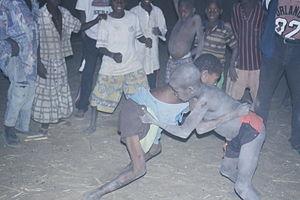
jeunes garçons s'adonnant à la lutte traditionnelle dans le village de Kani Kombolé au pays Dogon, région de Mopti, Mali
Les droits de l'enfant sont une priorité politique affichée au Mali, où la moitié de la population a moins de 18 ans. Ainsi, la constitution adoptée en 1992 proclame dans son préambule la détermination du peuple malien à défendre les droits de la femme et l'enfant. Le Mali a coprésidé le Sommet mondial sur les enfants en 1990 et a été l’un des premiers pays à avoir ratifié la Convention relative aux droits de l'enfant. Il a également ratifié les principaux instruments internationaux comme ceux de l’Organisation internationale du travail. Cependant, les politiques publiques menées pour la protection et la promotion des droits de l’enfant se heurtent à de nombreux obstacles : pauvreté, analphabétisme, persistance de pratiques coutumières, manque de moyens de l’État et des collectivités territoriales. Malgré les différents programmes mis en œuvre et l’investissement de la société civile et des organisations non gouvernementales maliennes ou étrangères, la situation des enfants reste difficile dans plusieurs domaines : accès à la santé, éducation ou encore travail des enfants.